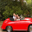
Label: automobile